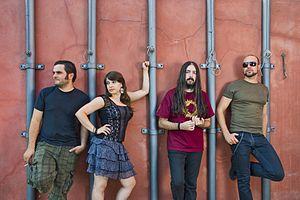
ThanatoSchizO est un groupe de heavy metal portugais, originaire de Santa Marta de Penaguião, Trás-os-Montes e Alto Douro. Formé vers la fin de l’année 1997, le groupe pratique une sonorité associée au death metal progressif, et fait plusieurs incursions vers d’autres genre musicaux comme le black metal, le doom metal, la world music, la musique ambiante et la musique électronique, et est donc génériquement référencé comme étant de la musique avant-gardiste. En septembre 2011, le groupe annonce sa séparation à cause de divergences artistiques.